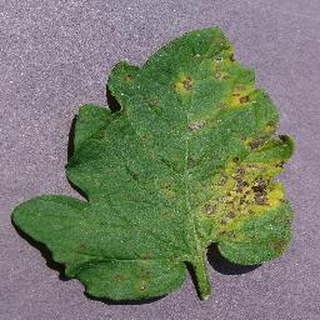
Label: tomato_septoria_leaf_spot